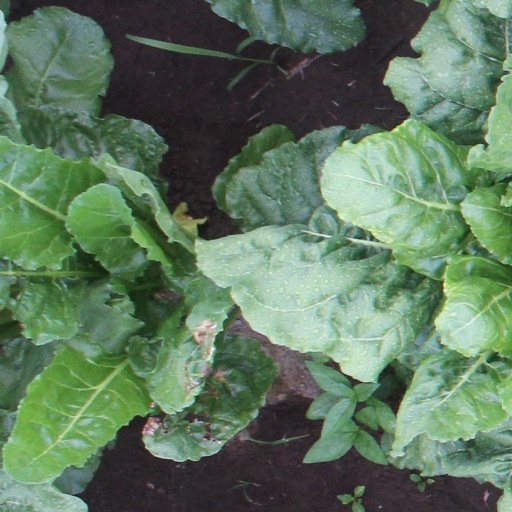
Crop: sugar beet